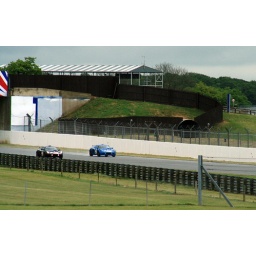
Jason in the blue car